List of railroad executives

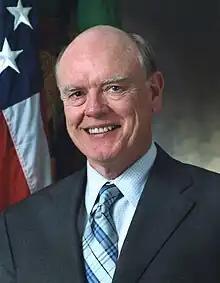
John W. Snow

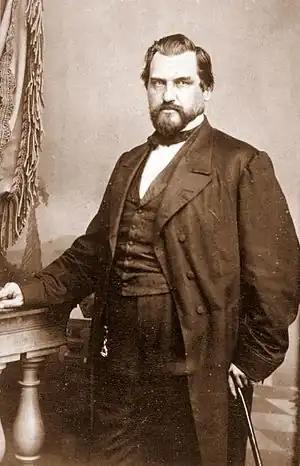
Leland Stanford

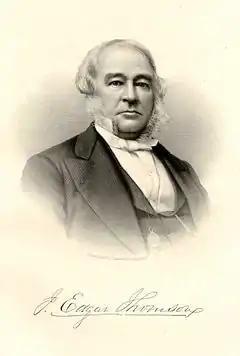
J. Edgar Thomson

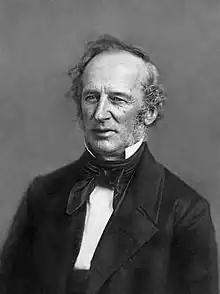
Cornelius Vanderbilt

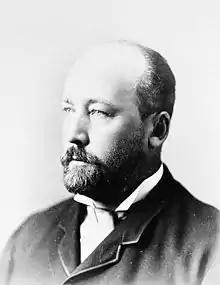
William Cornelius Van Horne

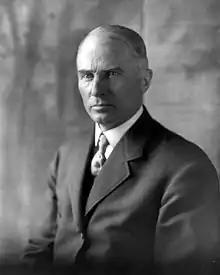
Daniel Willard

Van Horne, William Cornelius (1843–1915), CPR 1889–1899